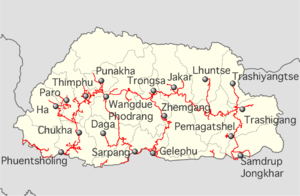
Le transport au Bhoutan prend place dans un contexte très montagneux et repose sur un réseau routier de 8 000 km complété par deux aéroports, dont un international. Le Bhoutan étant un pays sans accès à la mer, il ne comporte aucun port, ni même de voie navigable. En outre, le pays est dépourvu de rail. Le seul accès routier au pays se fait par la frontière avec l'Inde.